Codex Aureus of Lorsch

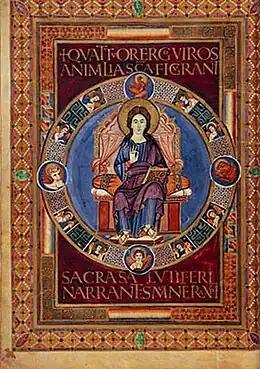
Folio 72 verso of the "Codex Aureus of Lorsch" contains an illumination of Christ in Majesty

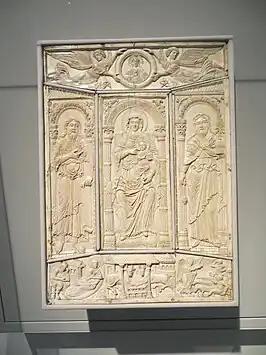

The Codex Aureus of Lorsch or Lorsch Gospels (Biblioteca Apostolica Vaticana, Pal. lat. 50, and Alba Iulia, Biblioteca Documenta Batthyaneum, s.n.) is an illuminated Gospel Book written in Latin between 778 and 820, roughly coinciding with the period of Charlemagne's rule over the Frankish Empire. Both the manuscript and the carved ivory panels from the cover are rare and important survivals from the art of this period.